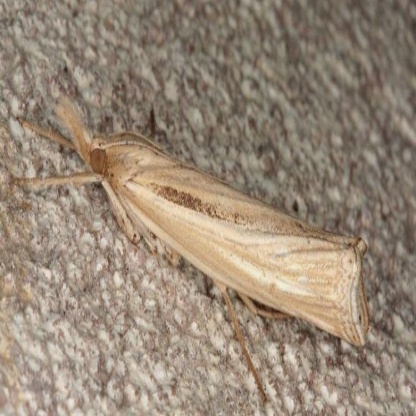
Nhãn: Sâu đục thân (Sọc nâu )( Chilo suppressalis )